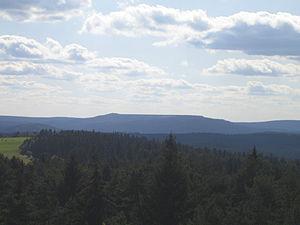
Les monts de Thuringe sont un massif ancien principalement situé en Thuringe, dont l'altitude n’excède guère 870 m d'altitude.